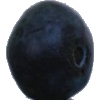
Label: blueberry